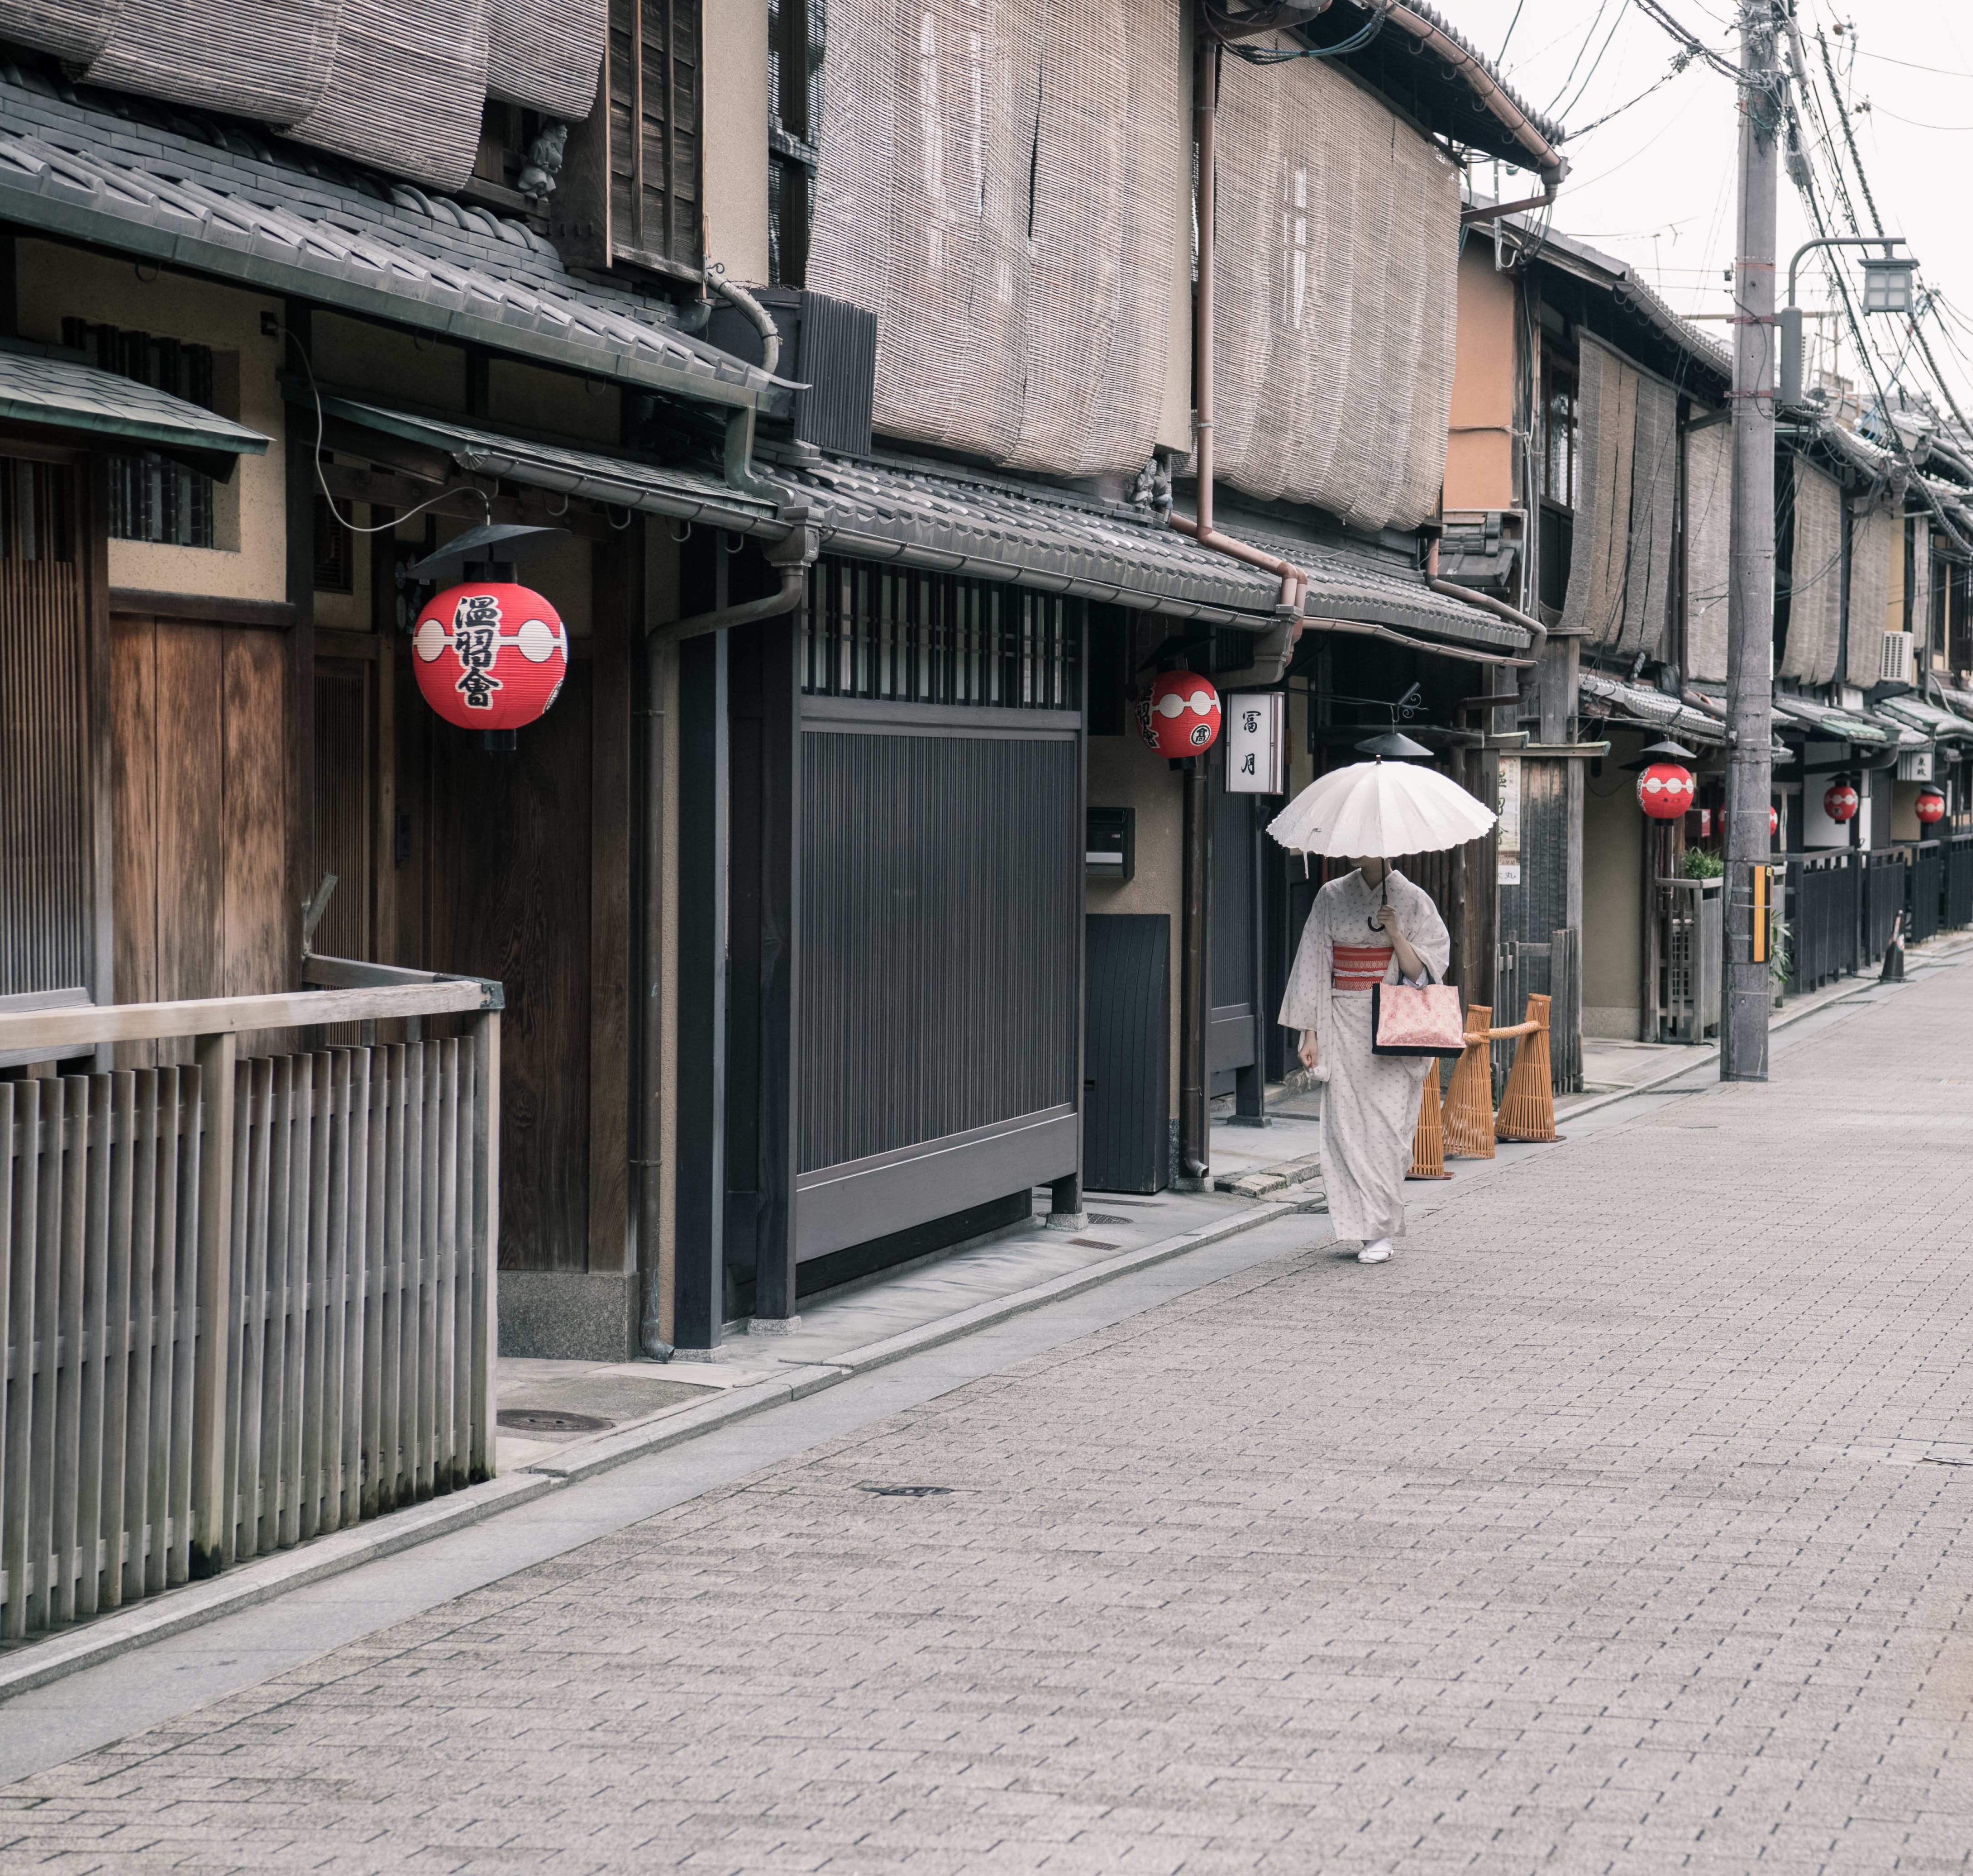
town, street, building, neighbourhood, architecture, infrastructure, headgear, pedestrian, road, lane, tourism, alley, city, house, facade